Granville-Mott House

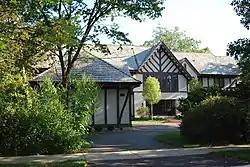

The Granville-Mott House is a historic house at 80 Laurel Avenue in Highland Park, Illinois, United States. Built , the house was designed by prominent Chicago architectural firm Tallmadge & Watson. The firm designed two houses and a church's chancel in Highland Park; the Granville-Mott House is the largest of these works. The house has a Tudor Revival design with Prairie School details. Its gable roof and extensive half-timbering are typical Tudor elements, while its casement windows and overhanging eaves are inspired by the Prairie School.